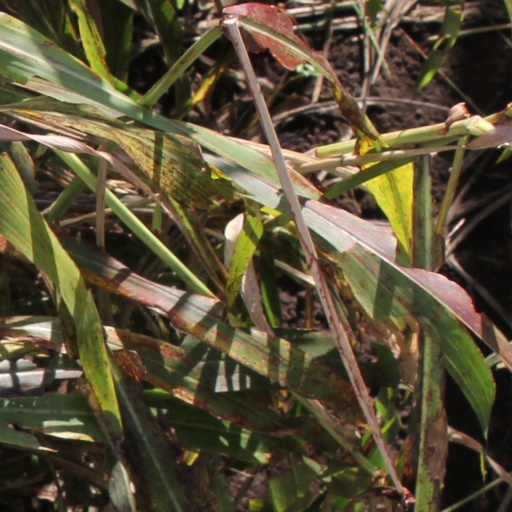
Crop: sorghum